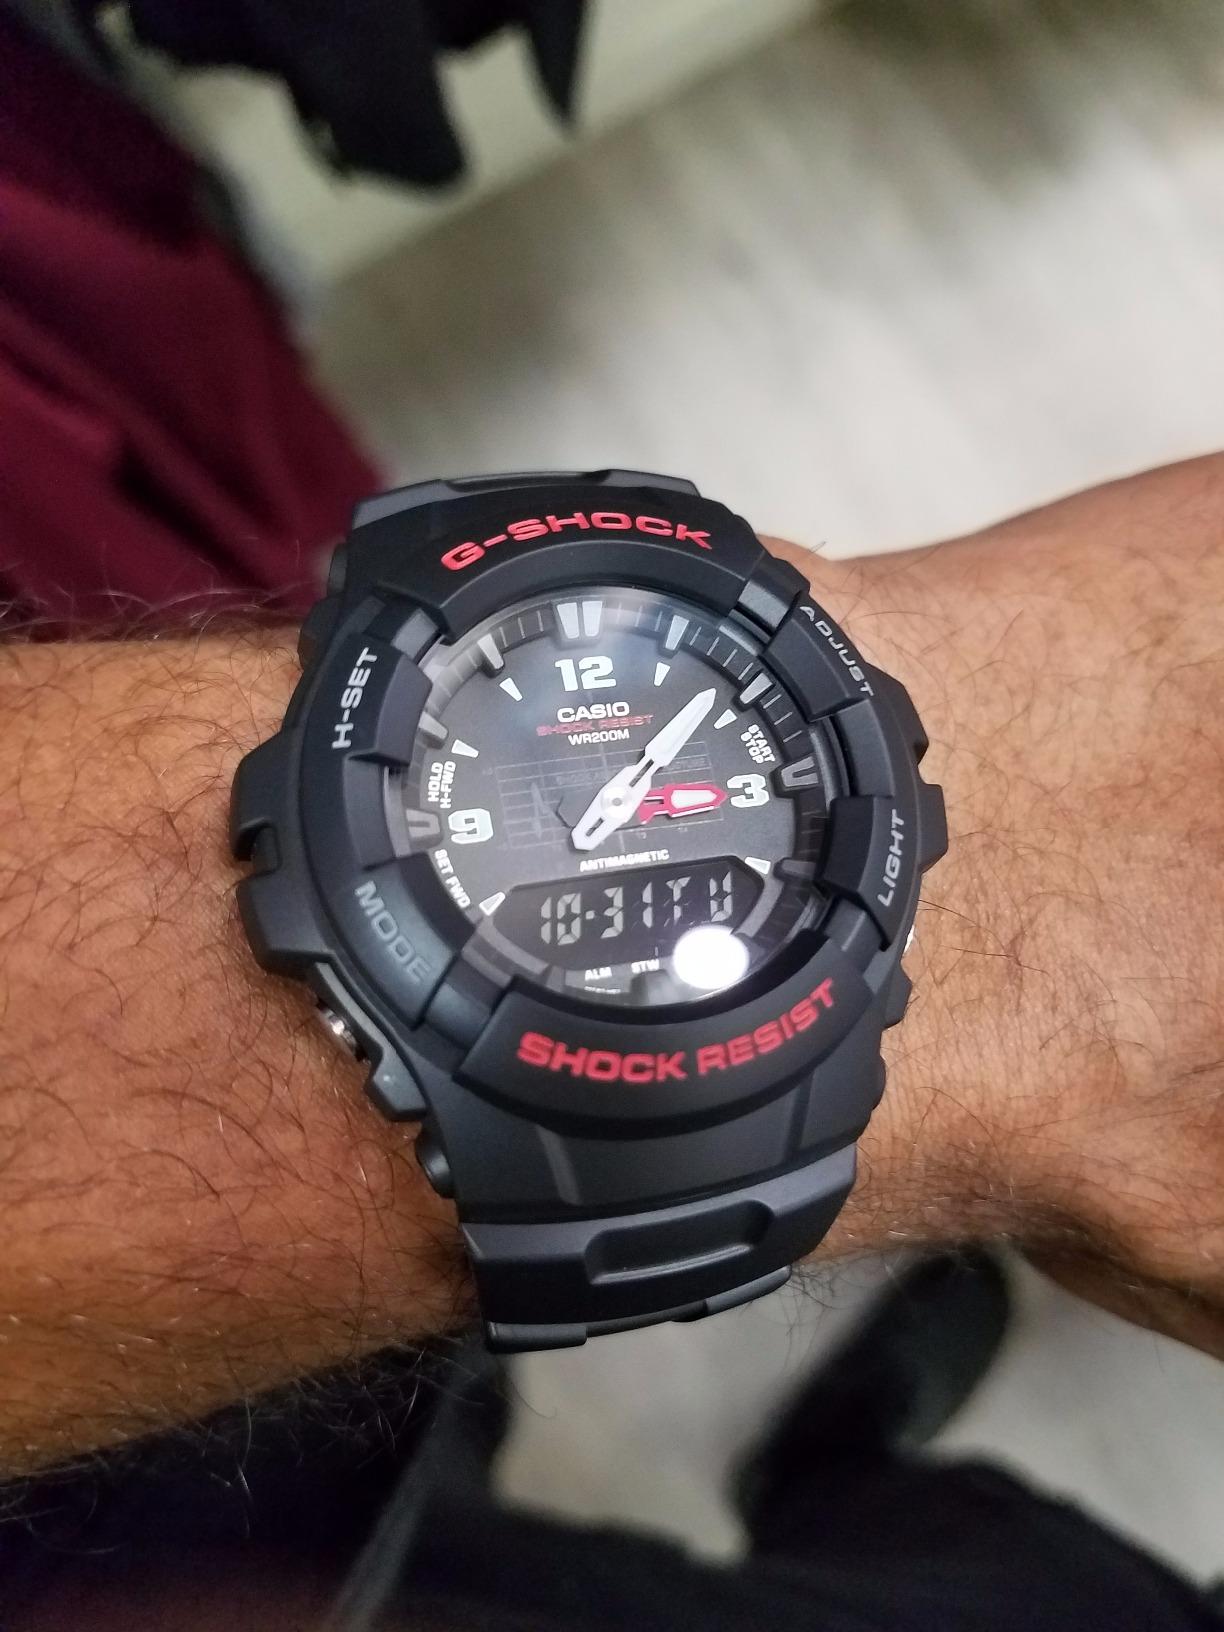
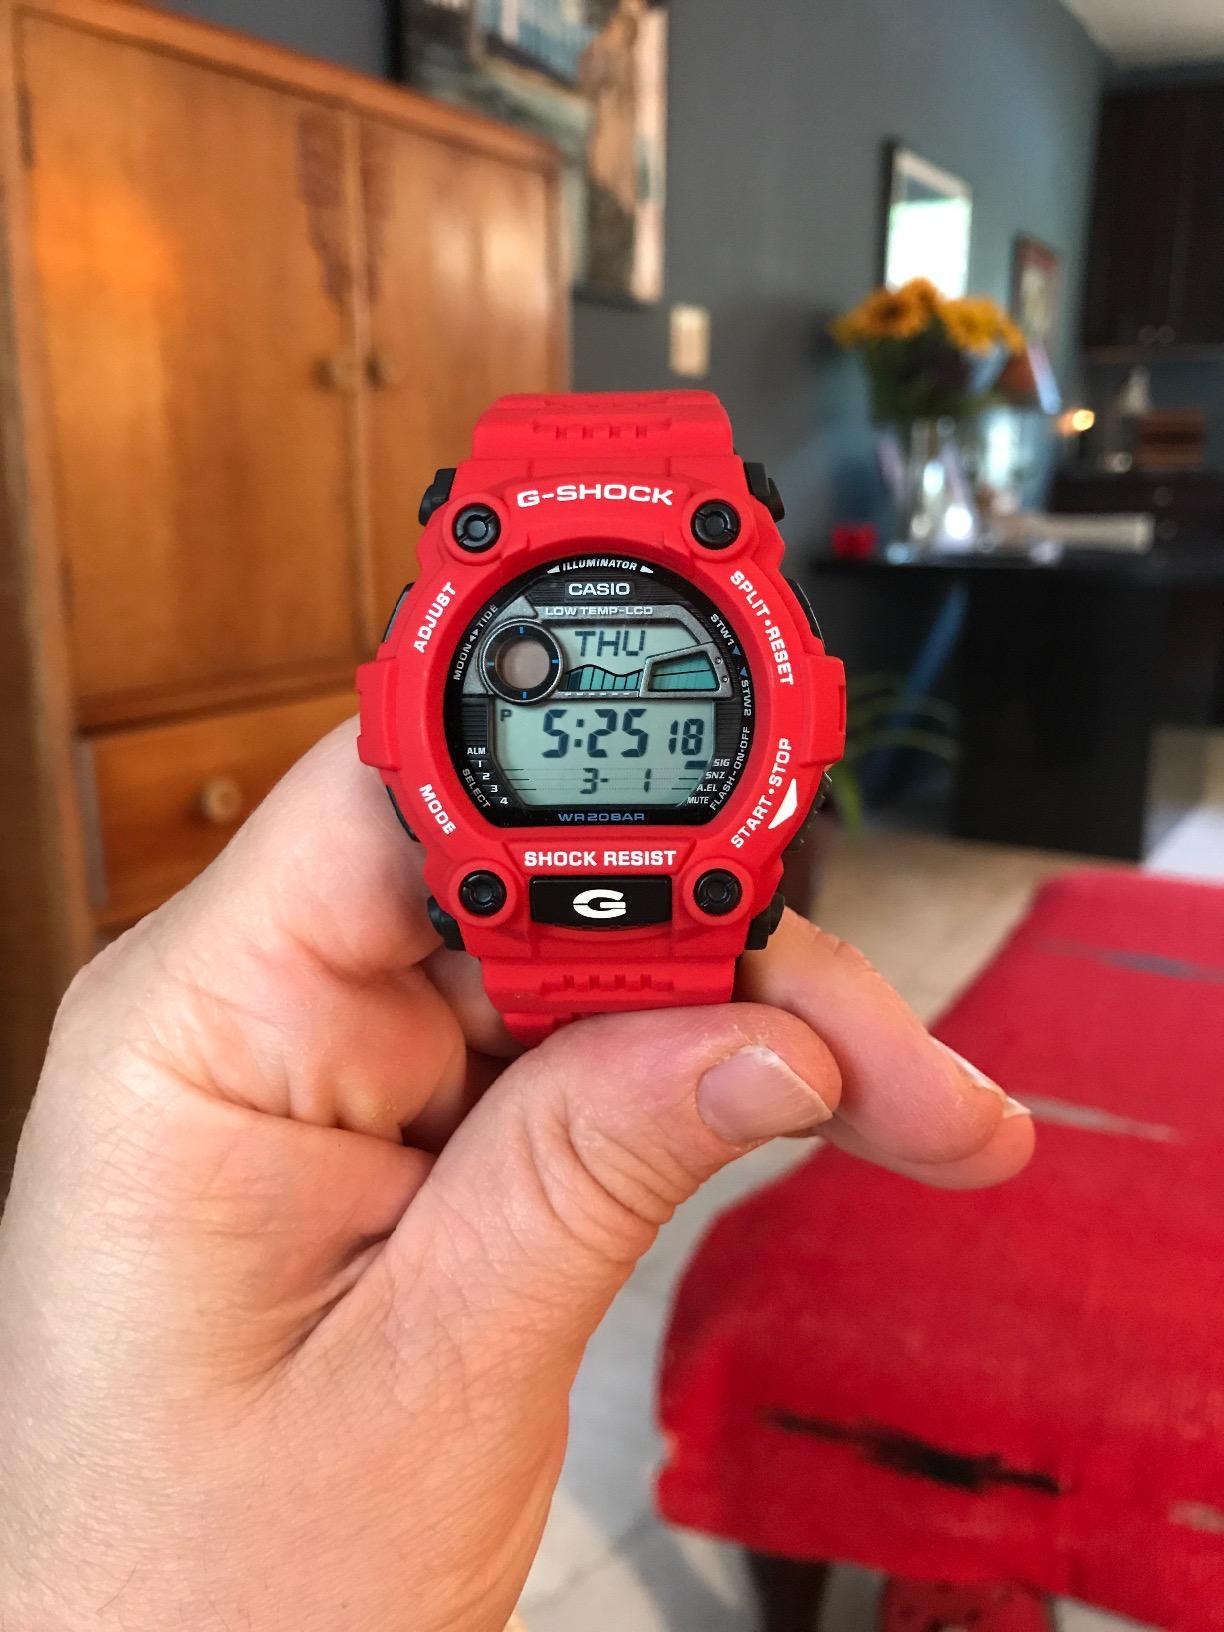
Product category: accessories_watch
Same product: no